Tom Frost

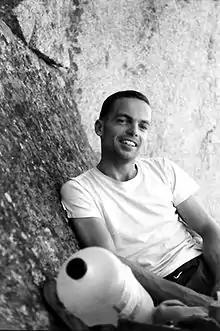
Frost during the second ascent of The Nose route on El Capitan in 1961

Thomas "Tom" M. Frost (June 30, 1936 – August 24, 2018) was an American rock climber known for big wall climbing first ascents in Yosemite Valley. He was also a photographer and climbing equipment manufacturer. Frost was born in Hollywood, California, and died in Oakdale, California.